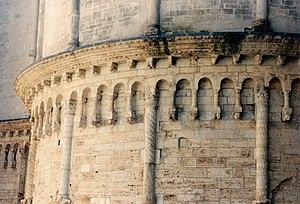
Italie - Ombrie - Cathédrale de Todi
La cathédrale de la Très Sainte Annonciation est une cocathédrale du diocèse d'Orvieto-Todi située à Todi, ville italienne située en Ombrie. Du haut de ses escaliers, elle domine le côté nord de la Piazza del Popolo.